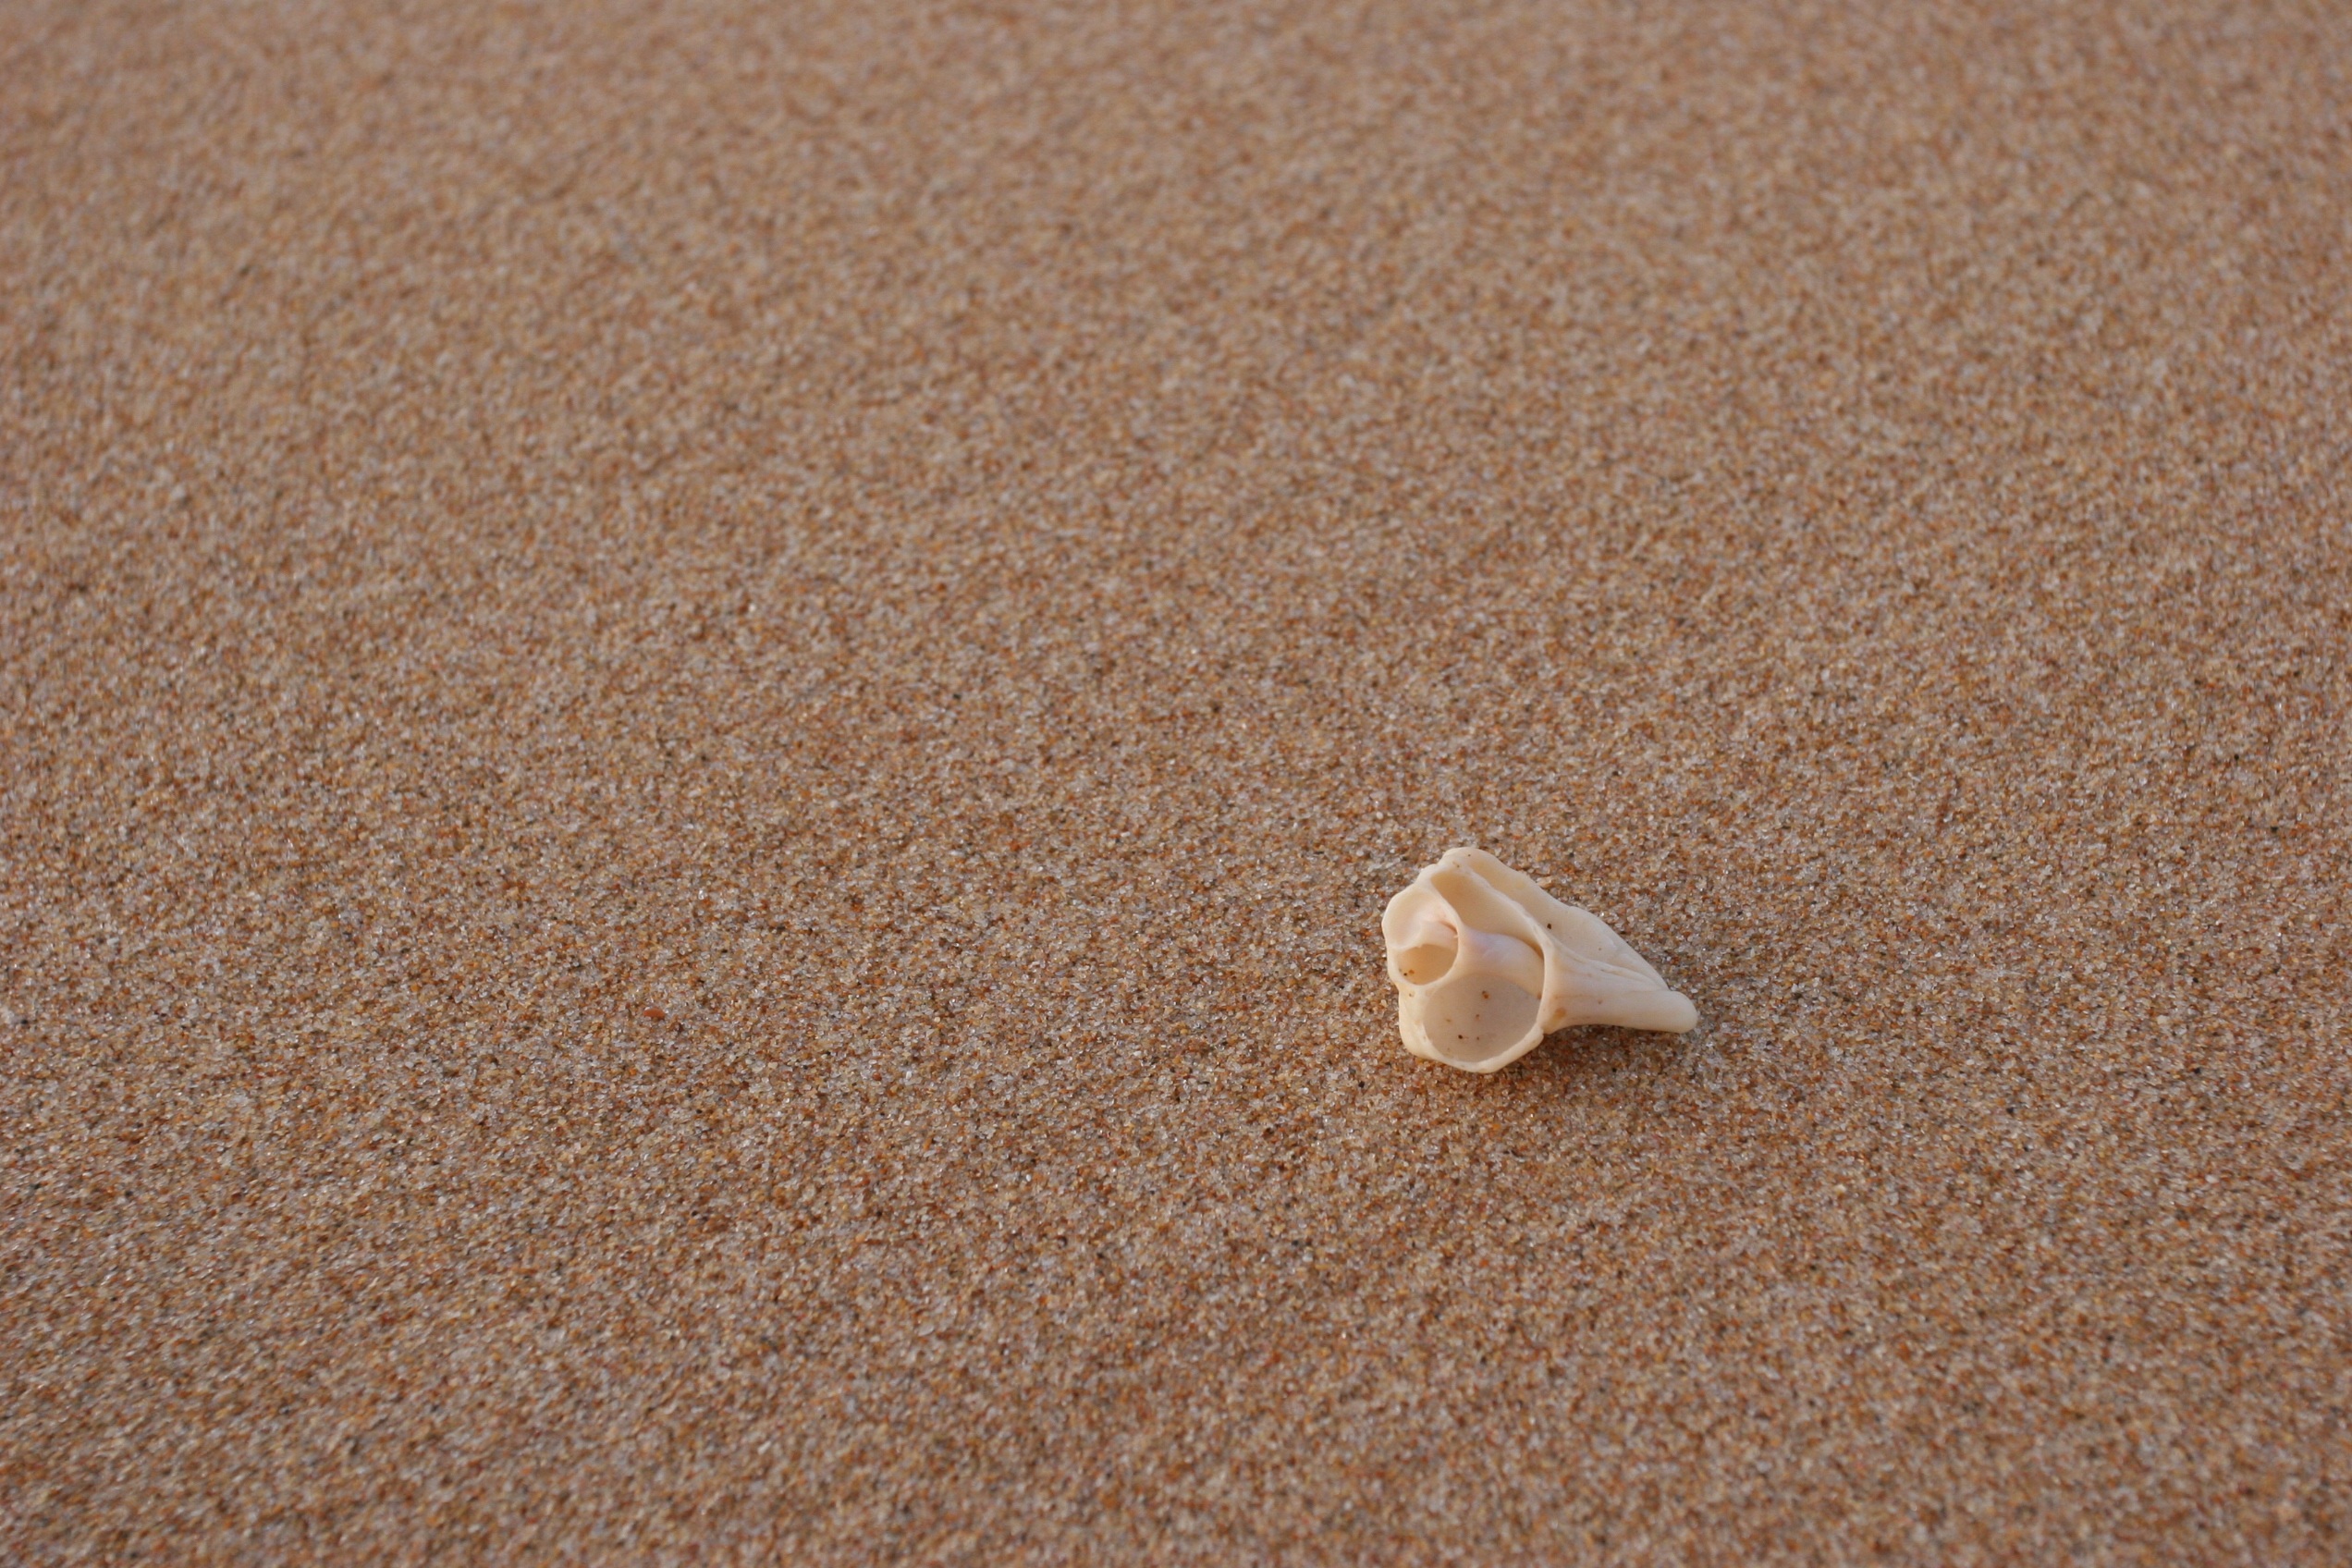
beach, sea, sand, wood, floor, summer, material, invertebrate, seashell, conch, costa, flooring